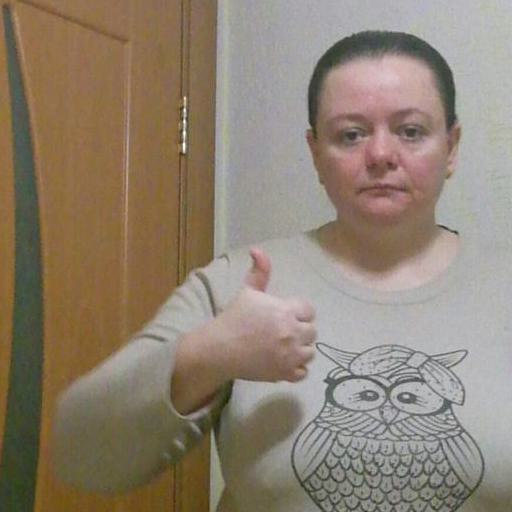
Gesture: like